Minnesota State Capitol artwork

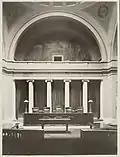
Moral and Divine Law mural showing doorway, 1907

At the end of the skylight over the east grand staircase leading into the Supreme Court chambers is the mural Contemplative Spirit of the East, the theme of the mural prepares the visitor for the Supreme Court chambers just beyond it. Kenyon Cox painted "The Contemplative Spirit of the East" as a trio of women in classical draperies. "The composition as a whole is meant to form a fitting introduction to the decorations of the Supreme Court, which depict the development of Law," the artist wrote. The figures sit on a bench painted to match the color and lines of the Kasota stone beam below. State Capitol historian Thomas O'Sullivan writes, "His winged central figure is angel, madonna, and Thinker all in one." To her right sits "Letters," with an open book. The figure of "Law," is at her left, holding a bridle and staff, symbols of restraint. She sits next to two blank stone tablets suggesting LaFarge's mural of Moses in the Supreme Court chamber.